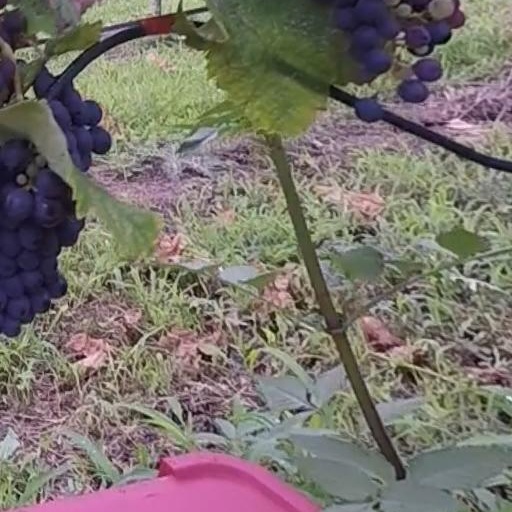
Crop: grape